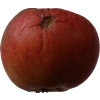
Label: Apple 17